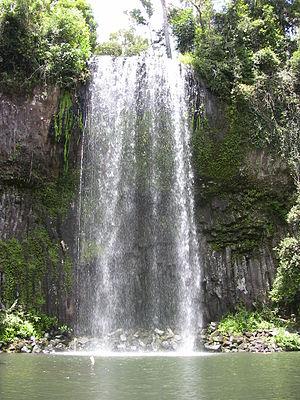
Cette page est une liste des chutes d'eau d'Australie.